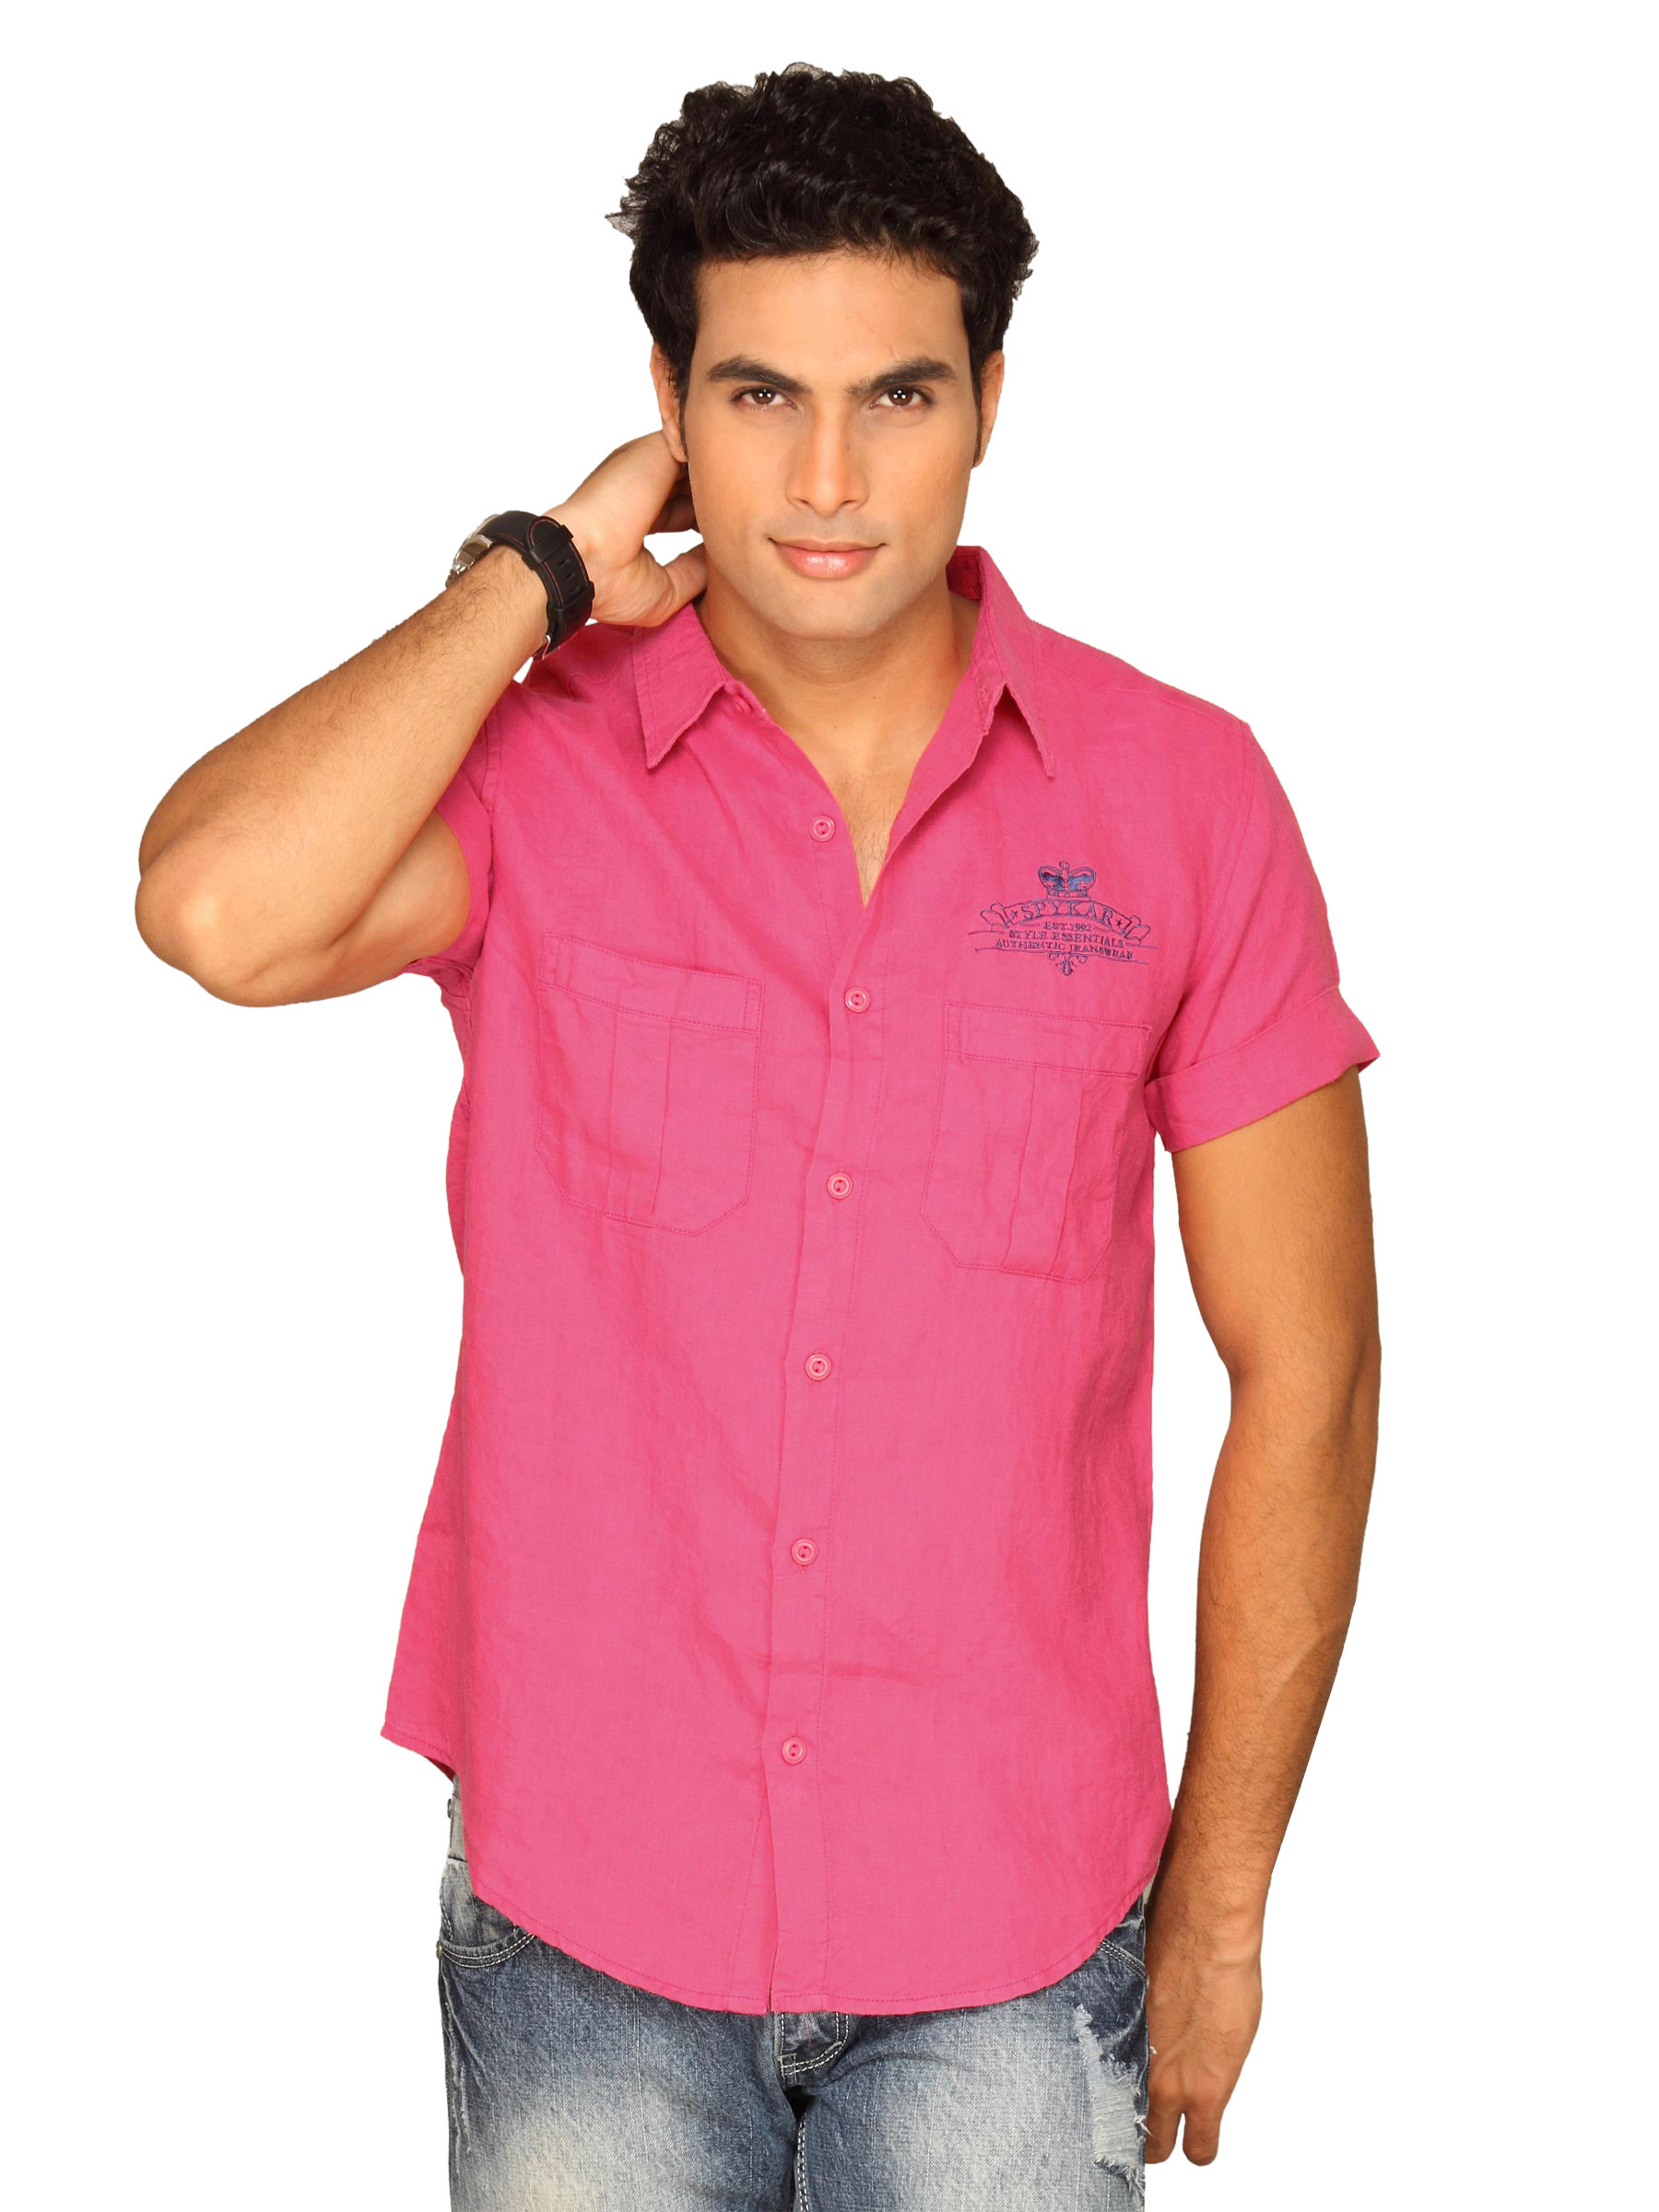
Spykar Men Linen Pink Shirt
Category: Apparel / Topwear / Shirts
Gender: Men
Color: Pink
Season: Summer 2011
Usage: Casual